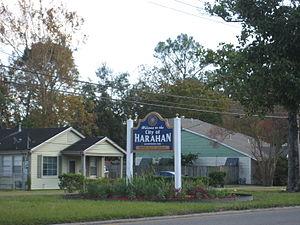
Cet article présente une liste des municipalités de la Louisiane. Elle recense toutes les municipalités incorporées de chaque catégorie en date de juillet 2018. Ces municipalités sont classées par ordre alphabétique dans un tableau triable contenant leur type, leur nom officiel, et les données démographiques du Bureau du recensement des États-Unis issues du recensement de 2010 visant à refléter leurs places en ce qui concerne la superficie et la population.